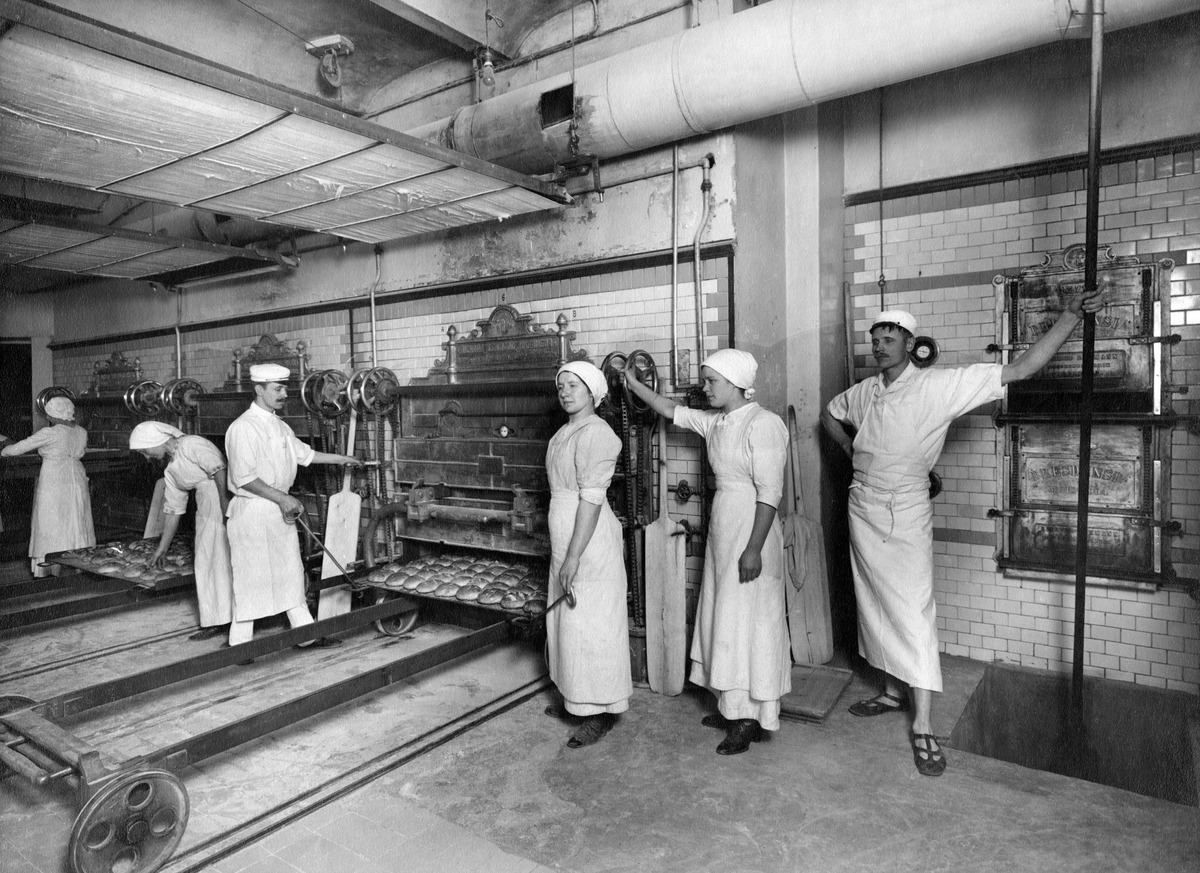
Leipomotyöntekijä Elannon vanhassa leipätehtaassa Sörnäisissä, Itäinen Viertotie 11-13
sisällön kuvaus: Leipomotyöntekijä Elannon vanhassa leipätehtaassa Sörnäisissä, Itäinen Viertotie 11-13. mustavalkoinen
Kuvaaja: Sundström, Eric, valokuvaaja
Ajankohta: kuvausaika 1910 - 1920 -luku
Paikka: Suomi, Uusimaa, Helsinki, Sörnäinen Helsinki, Hämeentie 11-13
Aiheet: Osuusliike Elanto, elintarviketeollisuus leipomot, osuustoiminta, teollisuustyö, työntekijät, rakennukset teollisuusrakennukset